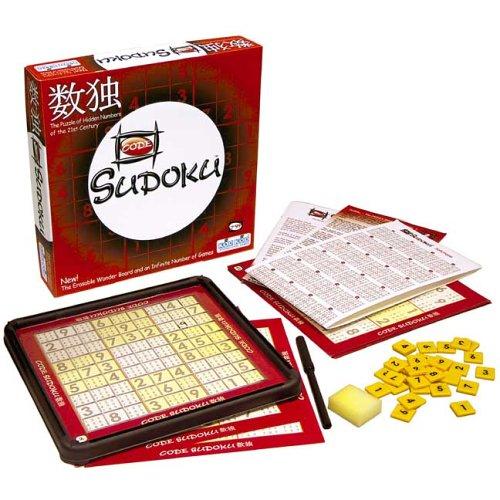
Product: Kodkod ''Code Sudoke Original'' Game -Affordable Gift for Your Little One! Item #Lmid-9985
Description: Impressive gift for your little one.
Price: $20.44
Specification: ProductDimensions:2x10.5x10.5inches|ItemWeight:1.65pounds|ShippingWeight:1.65pounds(Viewshippingratesandpolicies)|ASIN:B000CQJD82|Itemmodelnumber:7290010150434|Manufacturerrecommendedage:7yearsandup